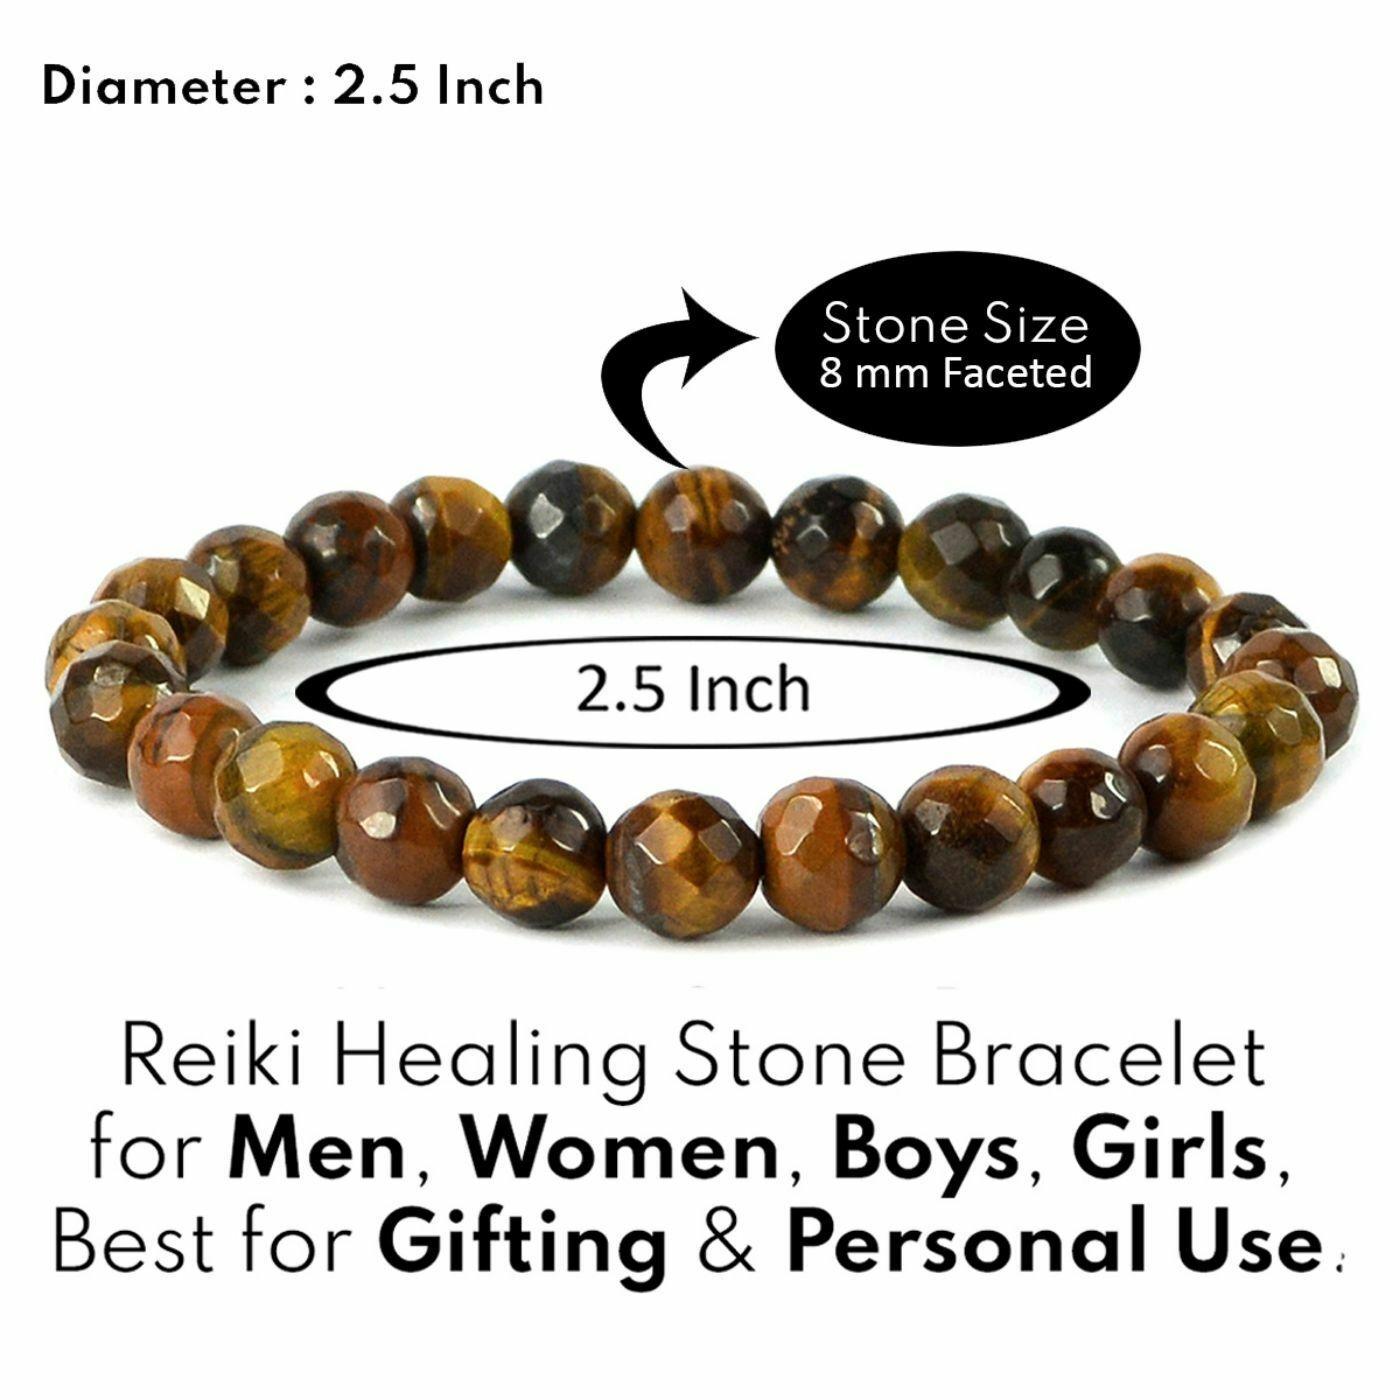
Reiki Crystal Products Tiger Eye Faceted Bead 8 mm Bracelet for Reiki and Crystal Healing Stones
Type: Bracelets & Bangles
Brand: Reiki Crystal Products
Price: Rs. 375
Stretchable Elastic Handmade Natural Crystal Stone Bracelet | Diameter : 2.5 Inch. | Stone Size - 8 mm DC | Charged By Reiki Grand Master & Vastu Expert
Features: Stretchable Elastic Handmade Natural Crystal Stone Bracelet | Diameter : 2.5 Inch. | Stone Size - 8 mm | Shape : Diamond Cut | Charged By Reiki Grand Master & Vastu Expert,Natural Healing Stone for Reiki Healing, Crystal Healing, Numerology, Tarot, Astrology, Vastu, Angle Healing & Feng Shui,100% Authentic, Original and Natural Healing Stone / Crystal - small holes, crack marks on the surface or inside the stones are often visible,Material : Natural Healing Stones See Images & Product Description For Healing Properties /Advantages,Stylish Party-Daily-Office-Casual Wear Reiki Healing Stone Bracelet for Men, Women, Boys, Girls. Best for Gifting & Personal Use.
Included: Pack Of 1 X Tiger Eye 8 mm DC Bracelet